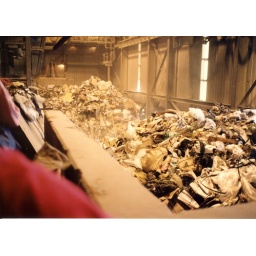
mountains of garbage waiting for the flames. The plant is no longer in operation.